Submarines of the Imperial Japanese Navy

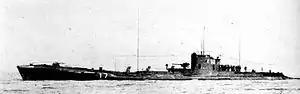
Type KD2 submarine "I-52" (later ).

The ("I-152"-class) submarine was based on "U-139" and the British K-class submarine.